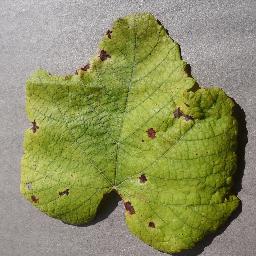
Label: Grape___Leaf_blight_(Isariopsis_Leaf_Spot)